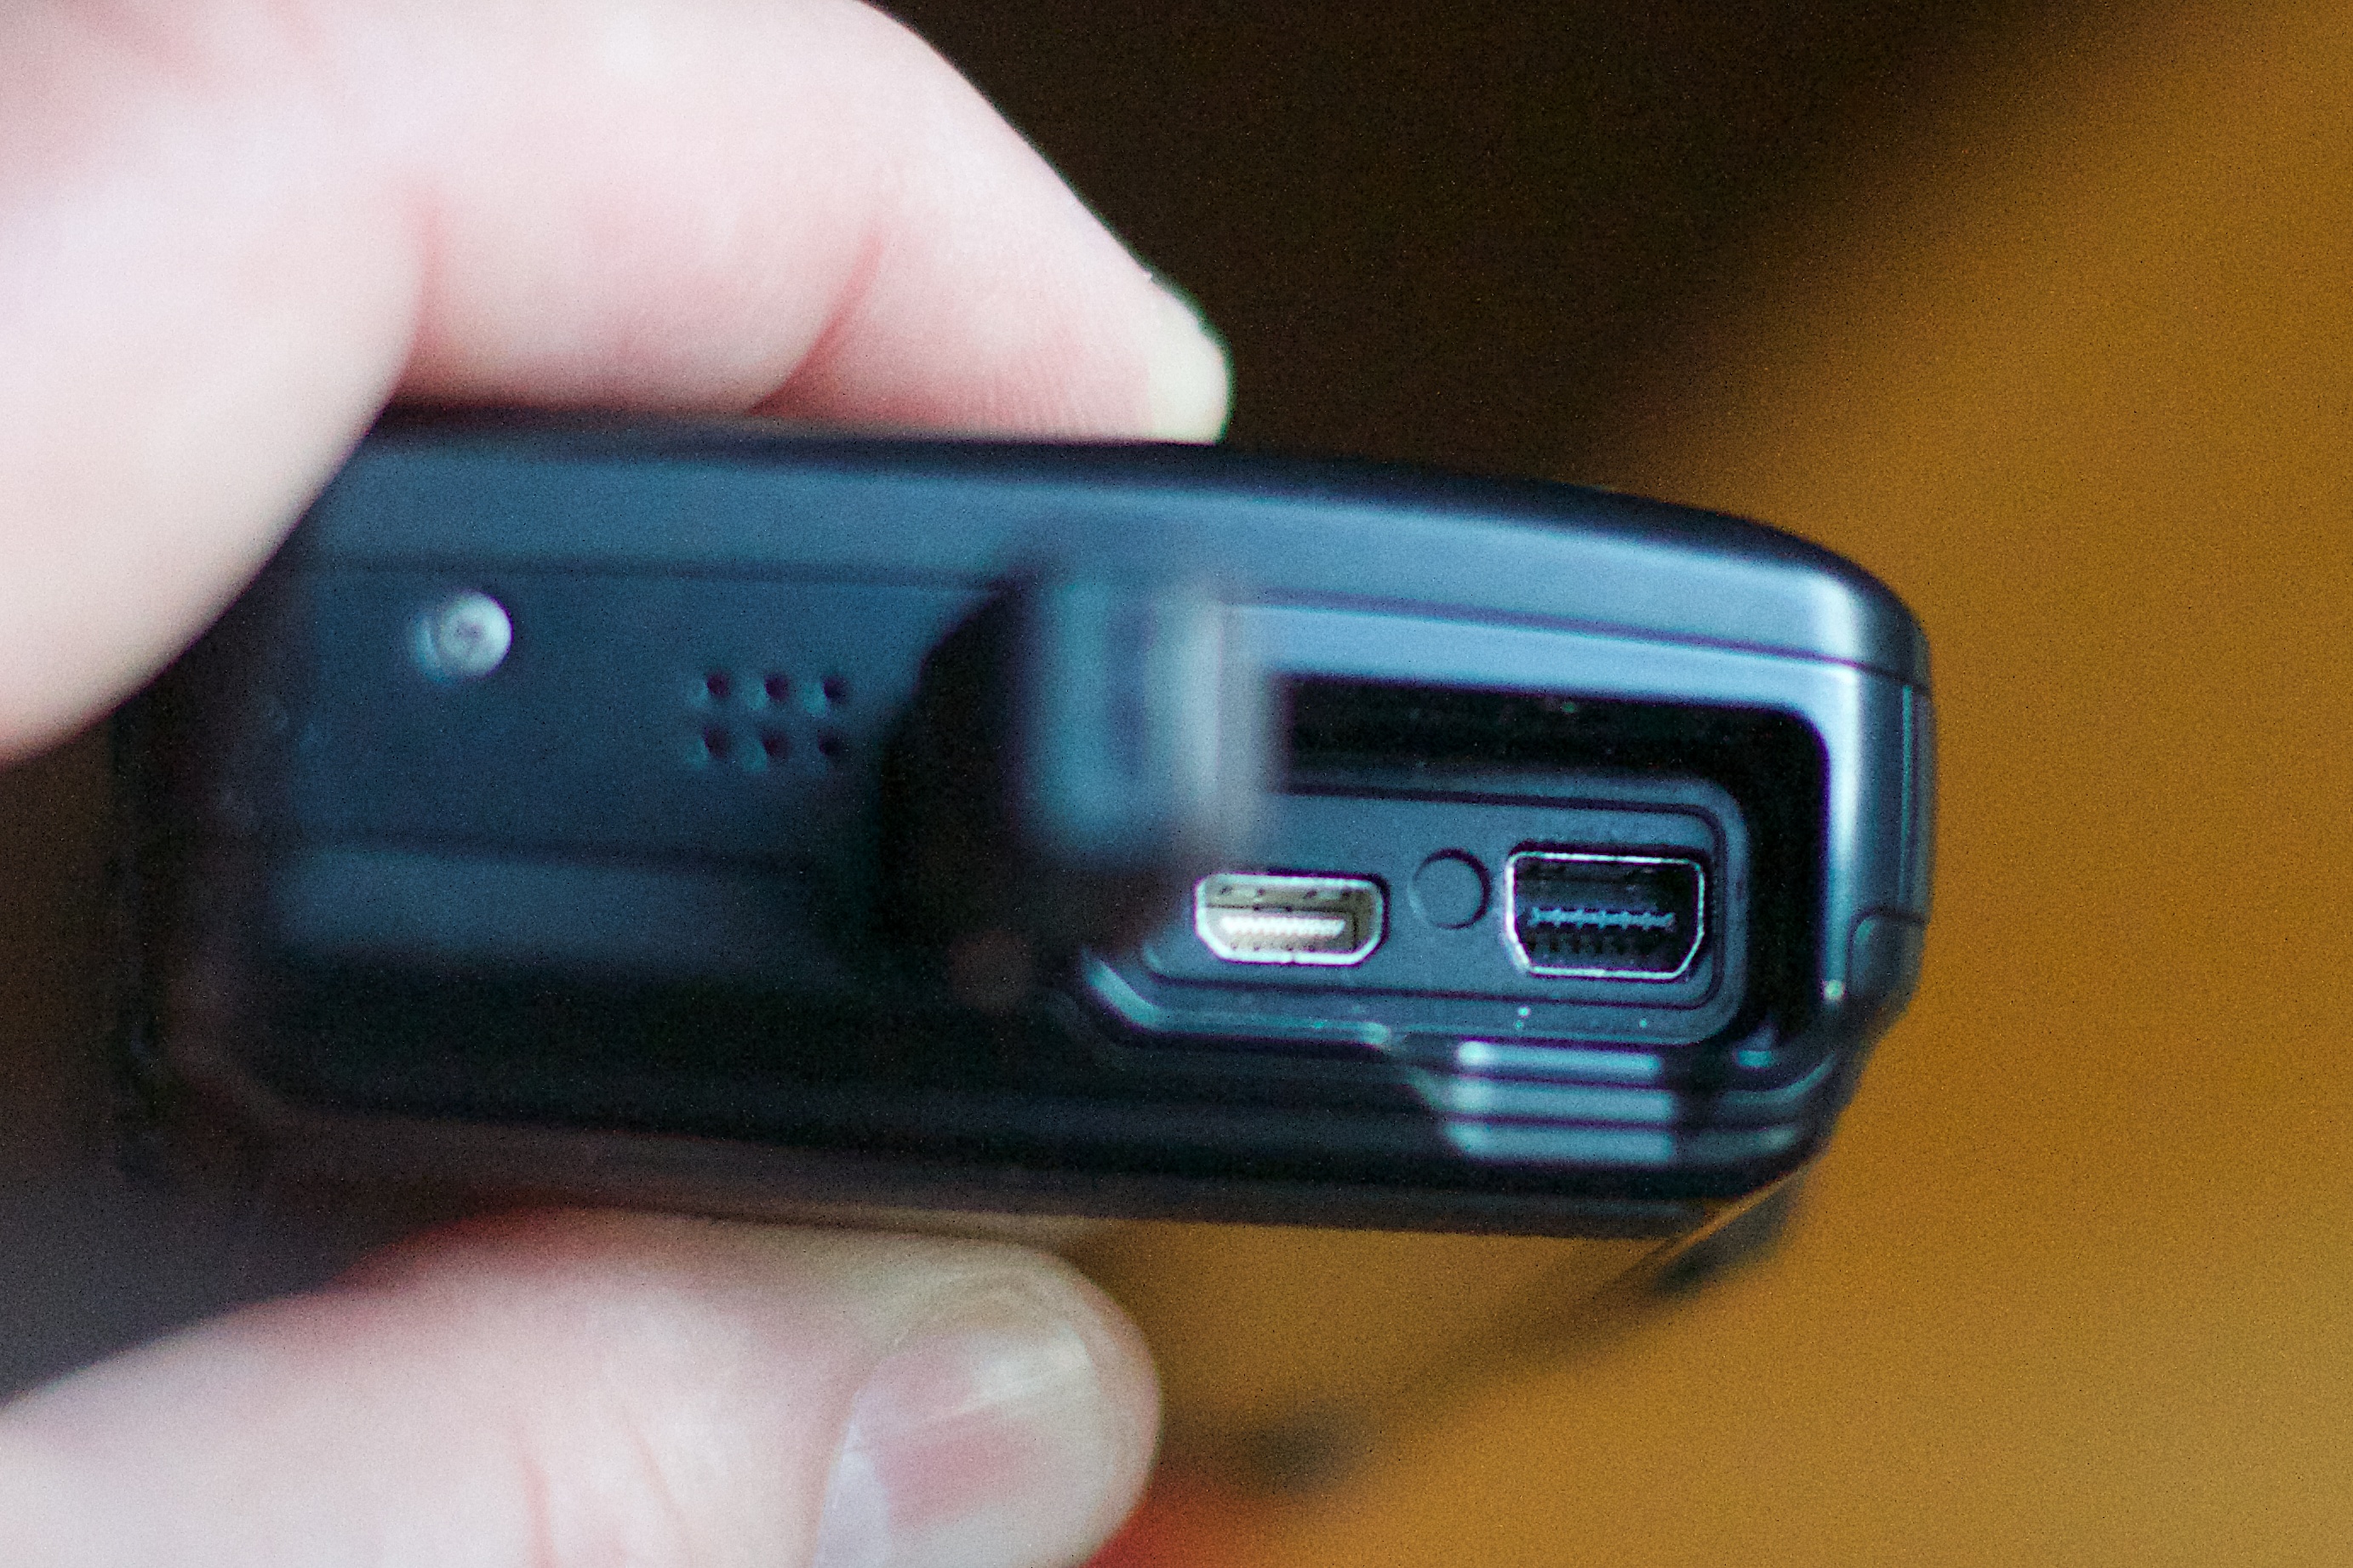
technology, camera, gadget, digital camera, electronics, multimedia, electronic device